List of Romanesque buildings

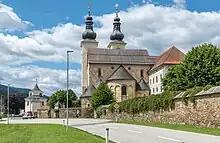
Gurk Cathedral, Carinthia

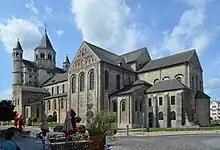
Collegiate Church of Saint Gertrude, Nivelles

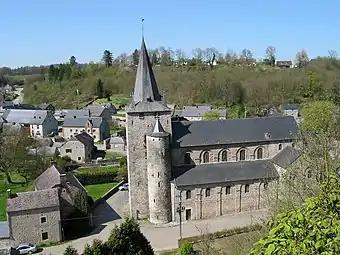
, Celles

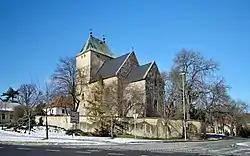
St. Bartholomew's Church in Prague-Kyje

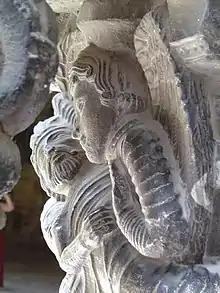
Romanesque sculpture, cloister of St. Trophime, Arles

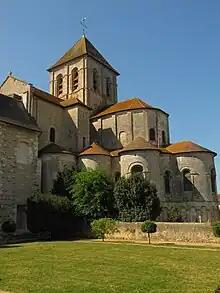
Abbey Church of Saint-Savin-sur-Gartempe

Romanesque architecture expands in France through monasteries. Burgundy was the center of monastic life in France - one of the most important Benedictine monasteries of medieval Europe was located in Cluny. Pilgrimages also contributed to expansion of this style. Many pilgrims passed through France on their way to Santiago de Compostela.